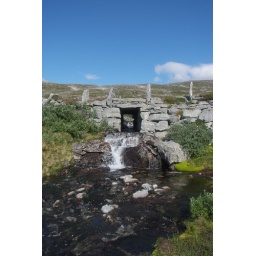
Landscape and road at &amp;quot;Gamle Strynefjellsveien&amp;quot; (the old road over the mountain at Stryn), between Videseter and Grotli at Strynefjellet, Norway.